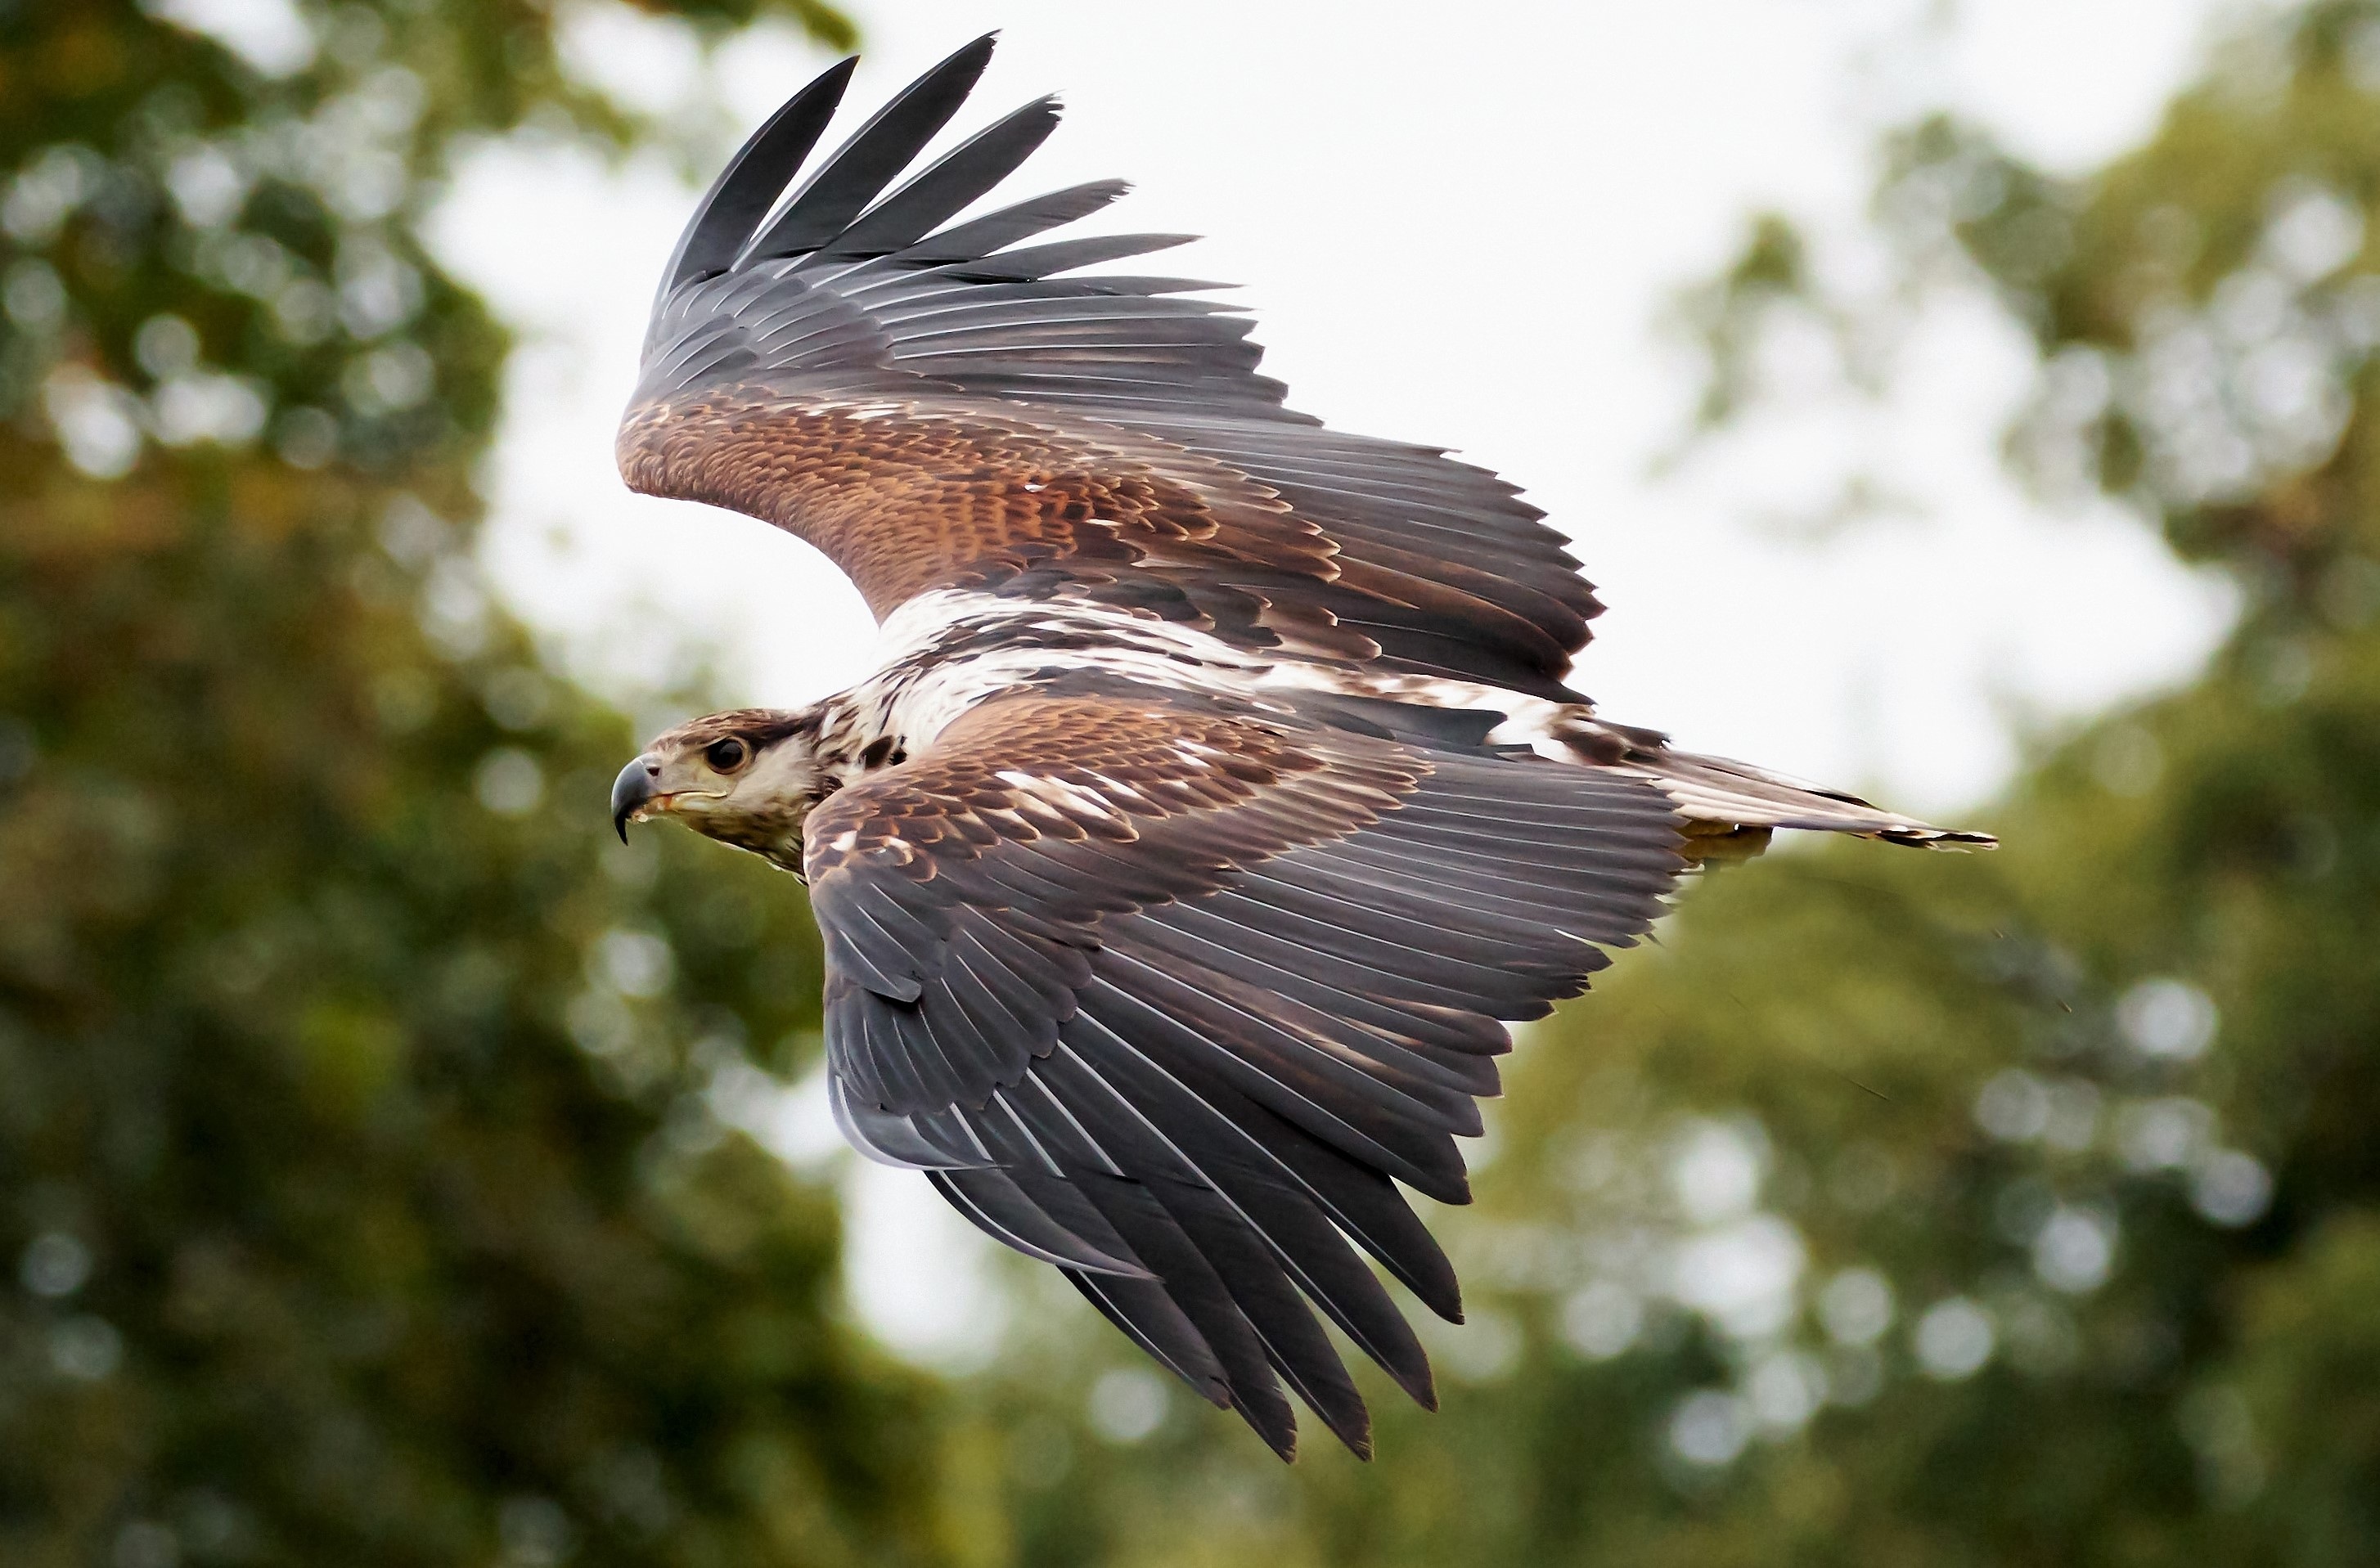
nature, bird, wing, wildlife, wild, beak, fishing, eagle, predator, fauna, raptor, bird of prey, vertebrate, hunt, hunting, hunter, african, prey, african fishing eagle, perching bird, accipitriformes